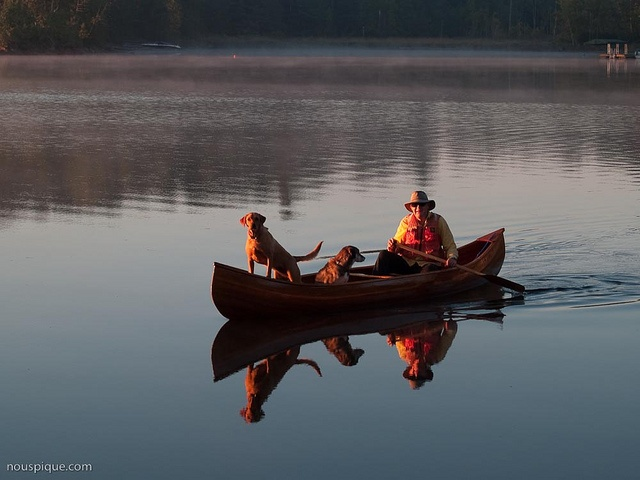
a man and his dogs are paddling in a canoe
An older person in a canoe with two dogs
A person paddling a canoe with two dogs in the front.
A dog sitting on the front end of a boat.
A man and his two dogs canoeing on a calm lake.